Theodore E. Burton

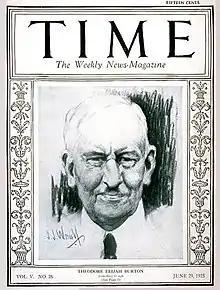
"Time" cover, 29 Jun 1925

He was elected to the House of Representatives for the Fifty-first United States Congress in 1888 from the Ohio 21st District in Cleveland but was defeated for re-election in 1890 by his Democratic Party opponent, Tom L. Johnson. He was not the Republican nominee in 1892, but was nominated again in 1894 and won election to the Fifty-fourth United States Congress, this time defeating his erstwhile opponent and still incumbent, Tom L. Johnson. He was re-elected seven times, serving in the House until 1908.